Pepe (footballer, born 1935)

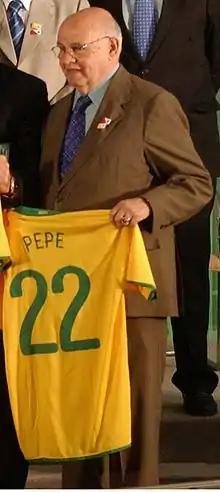
Pepe receiving an award from the Brazilian government in honor of the two world championships of 1958 and 1962.

José Macia, better known as Pepe (born 25 February 1935), is a Brazilian former football player and manager. He is considered one of the greatest players in the history of Santos FC and one of the greatest left wingers of all time, being two-time World Champion in 1958 and 1962 and two-time World-Club Champion in 1962 and 1963 helping Santos FC defeat the iconic SL Benfica of Eusébio and the Milan of Cesare Maldini, Trapattoni, Rivera, Amarildo and Altafini in a best-of-three final.